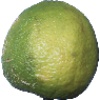
Label: Limes 1